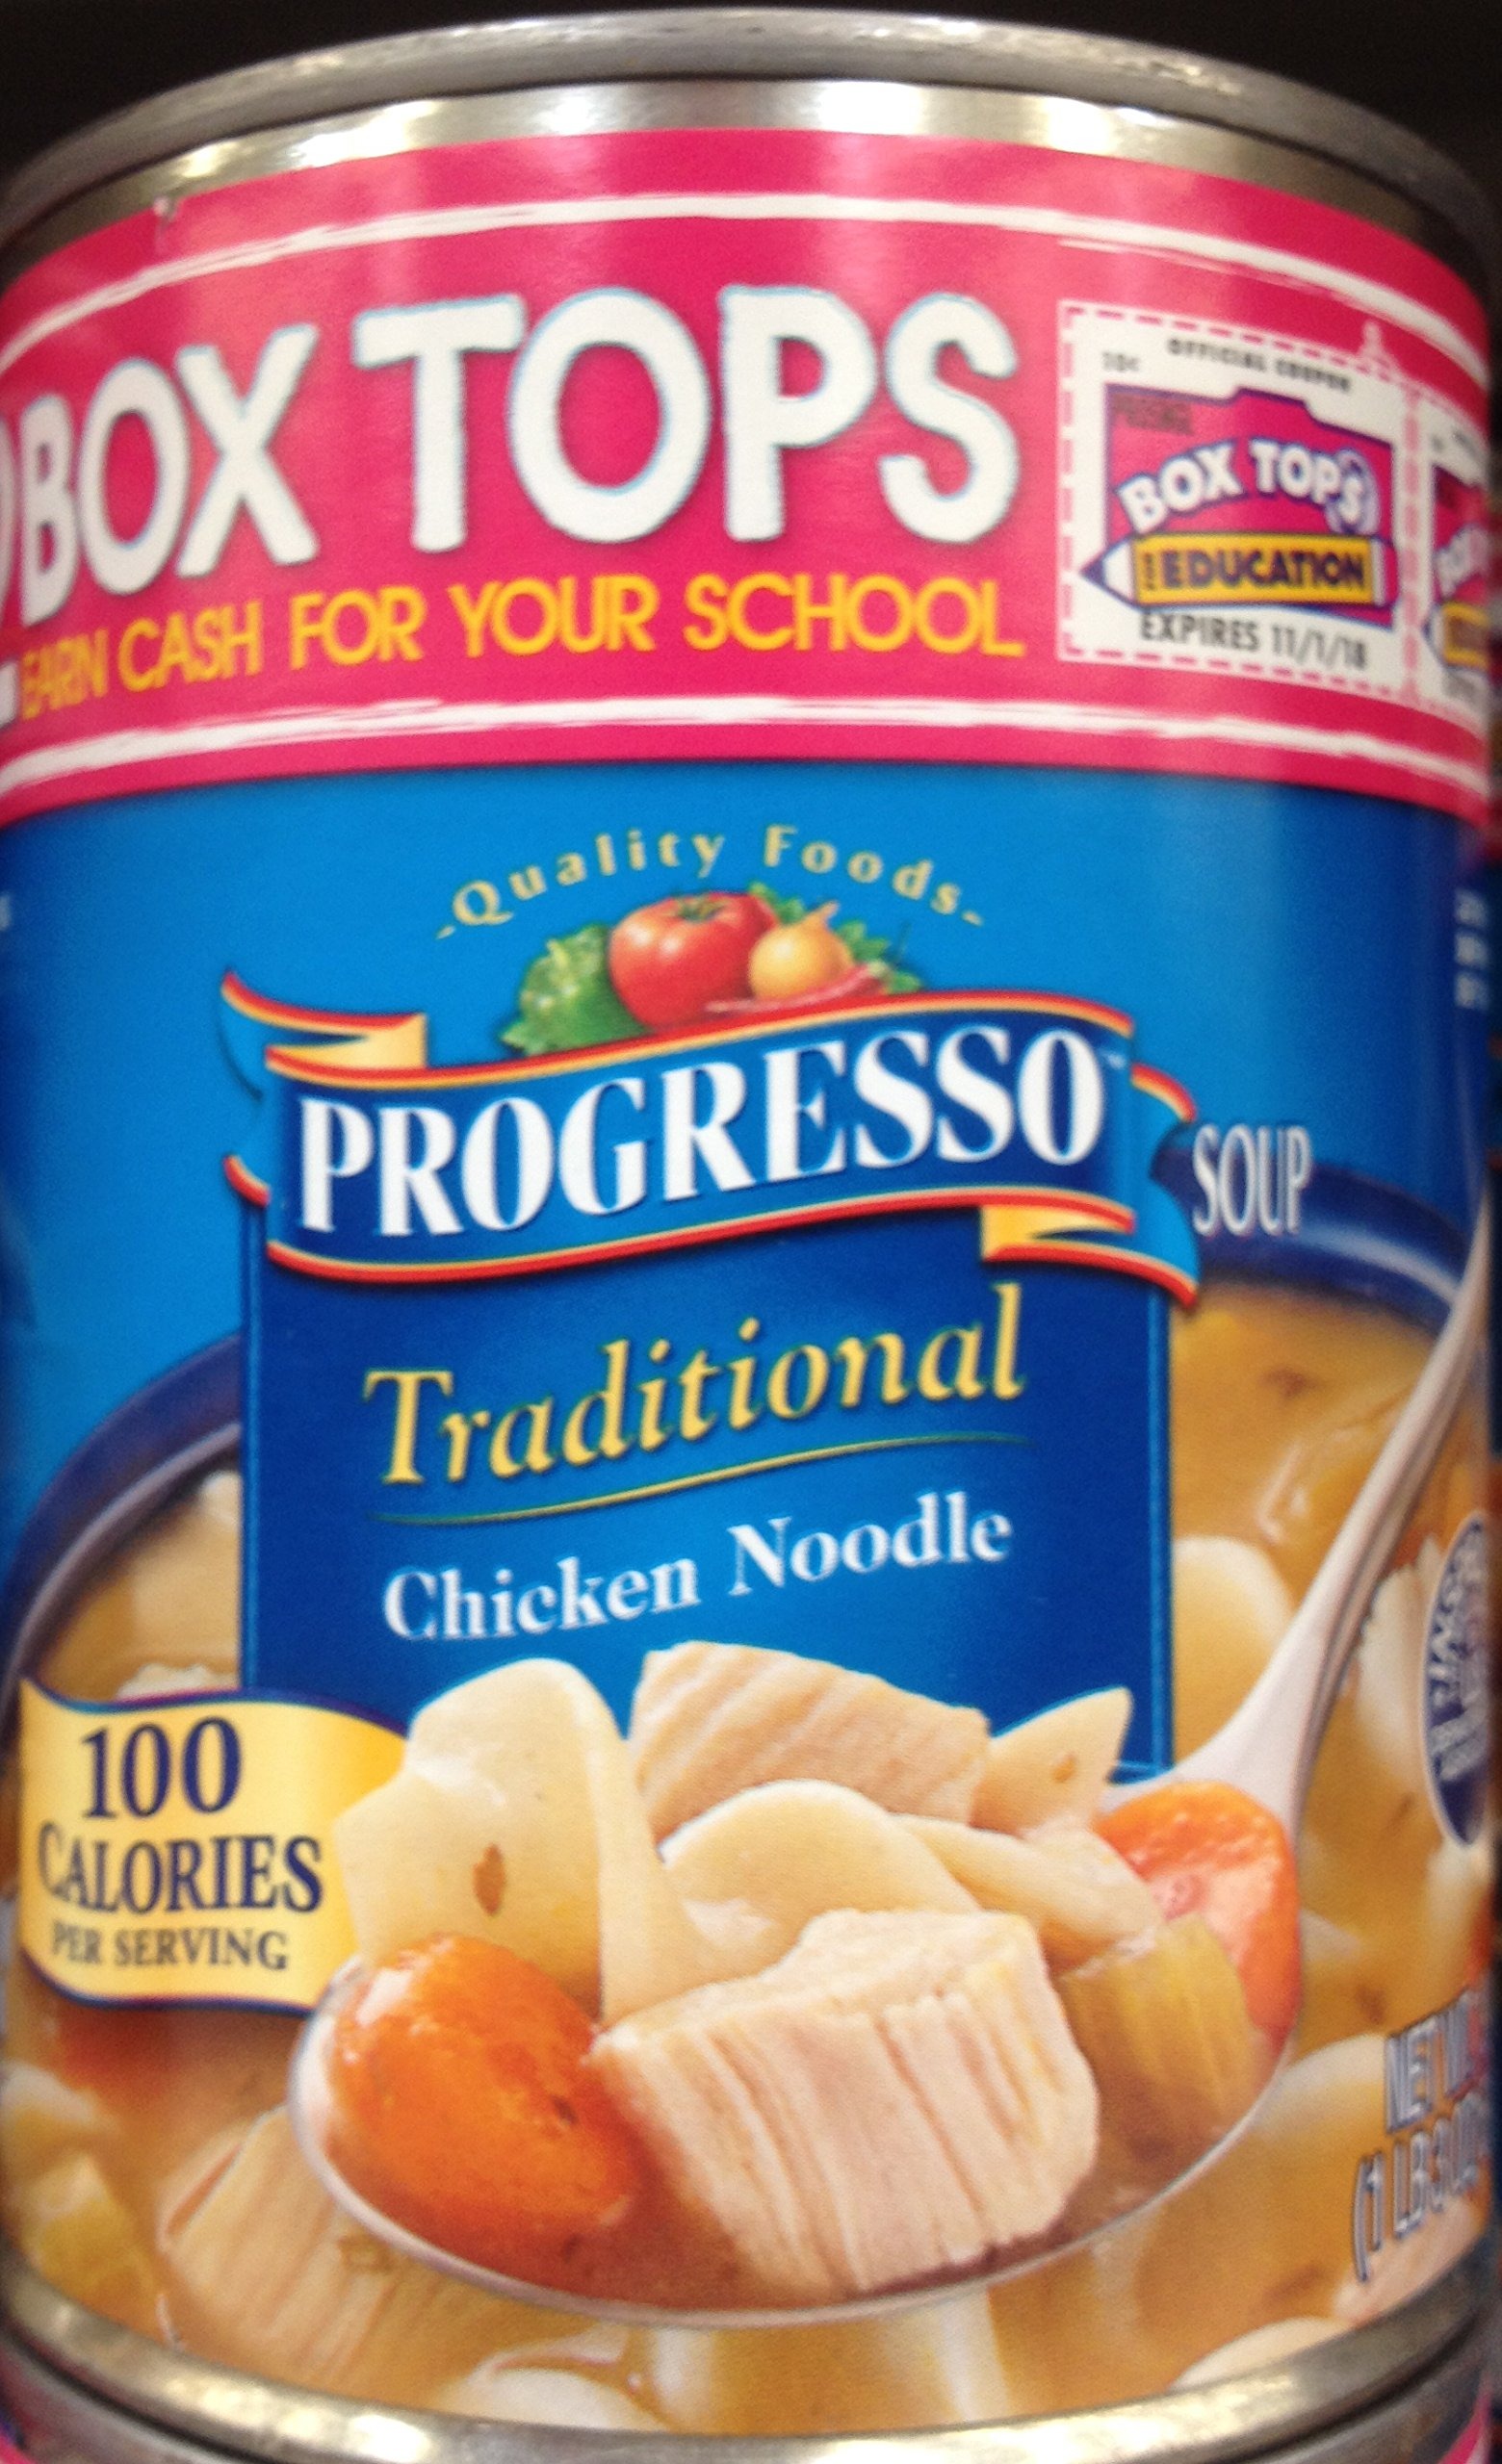
Item Name: Progresso Traditional Chicken Noodle Soup, 19 Ounce (Pack of 8)
Value: 152.0
Unit: Ounce

Price: 2.59